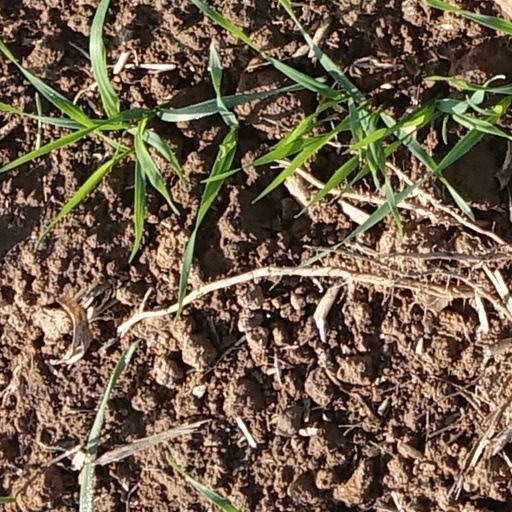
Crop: wheat